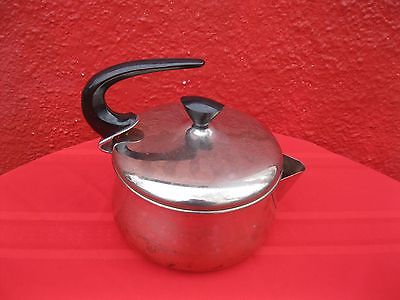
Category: kettle